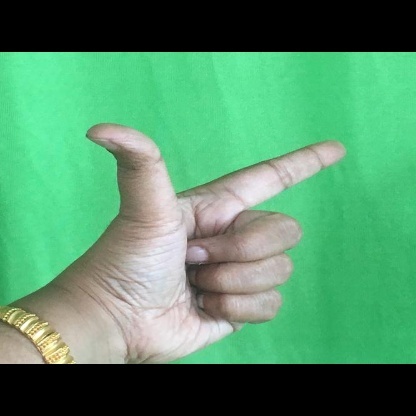
Mudra: Chandrakala